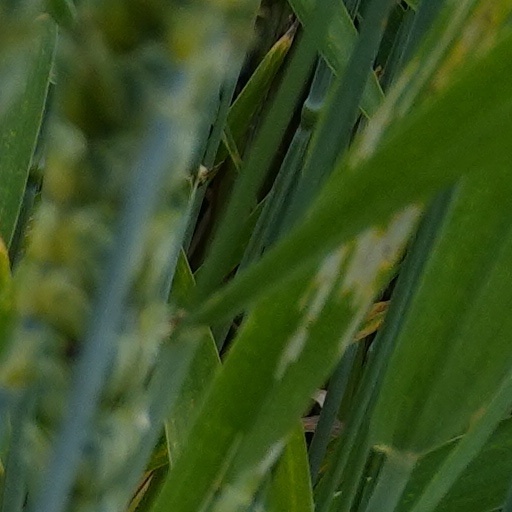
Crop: wheat